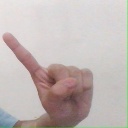
अक्षर: ए